Describe the emotion expressed in this image:  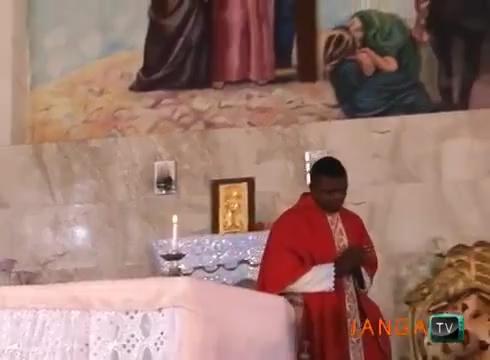
This person displays Suffering, valence and arousal with high intensity.